Peter Reynolds (composer)

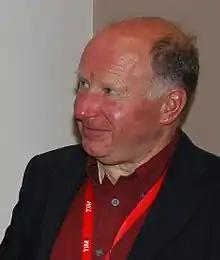
Reynolds in 2016

Peter Reynolds (January 12, 1958 – October 11, 2016) was a Welsh composer known for founding PM Music Ensemble. In addition, he was recognised by Guinness World Records as having written with writer Simon Rees the shortest opera on Earth, "Sands of Time"; a three-minute and thirty-four second long piece. He died on 11 October 2016 at his home in Cardiff.